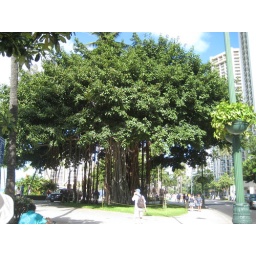
i'm going to miss walking by this big tree everyday on waikiki beach.